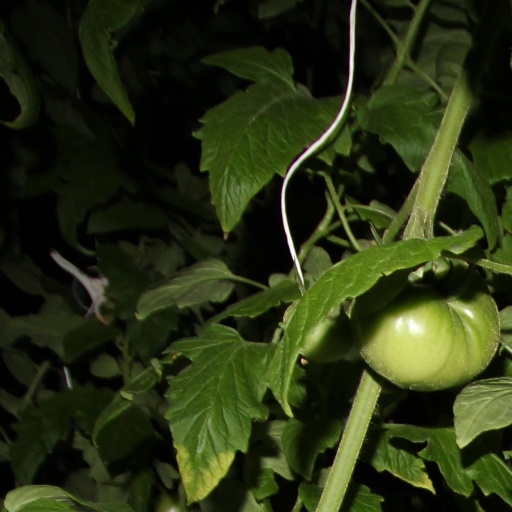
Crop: tomato